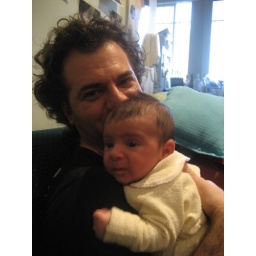
in my yellow wondersuit, i am neither boy nor girl